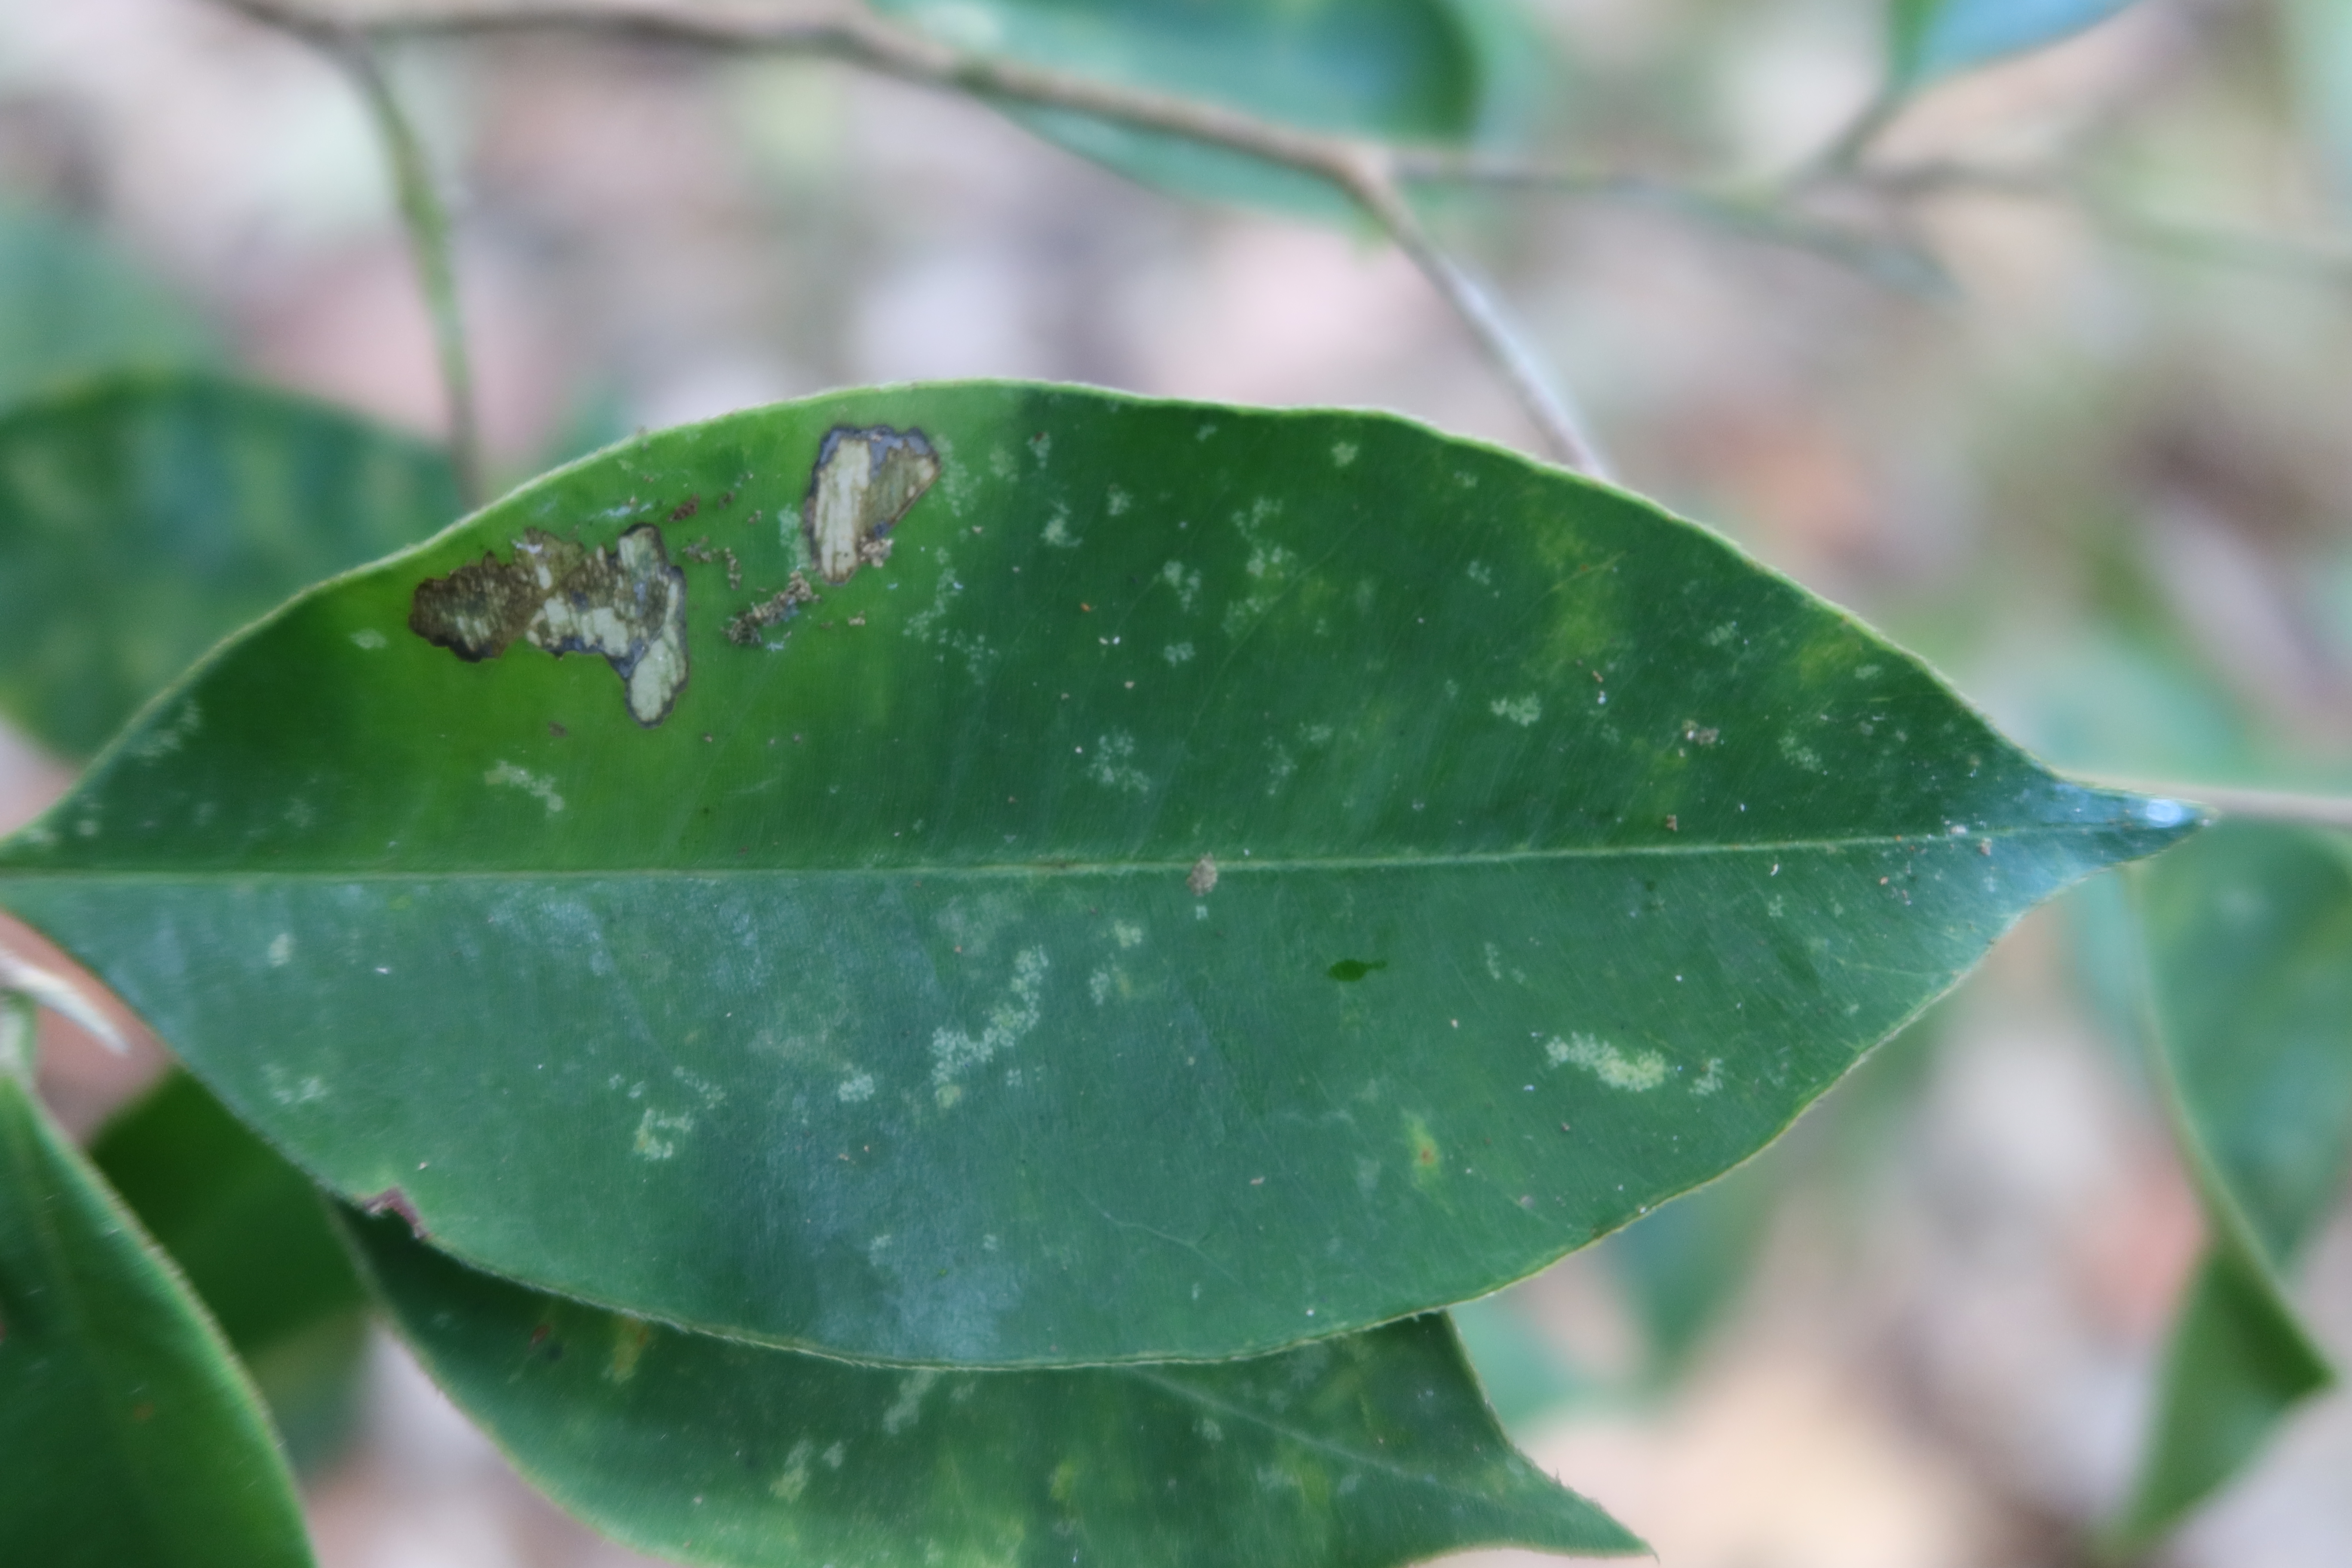
Label: Powdery mildew